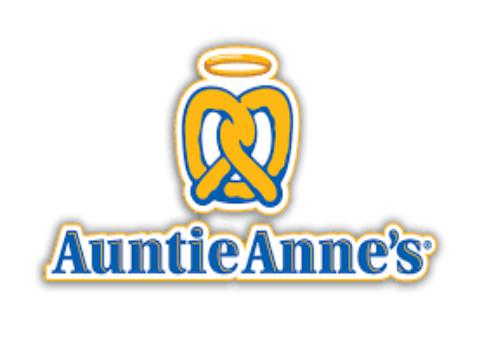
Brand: Auntie Anne's-1
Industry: Food